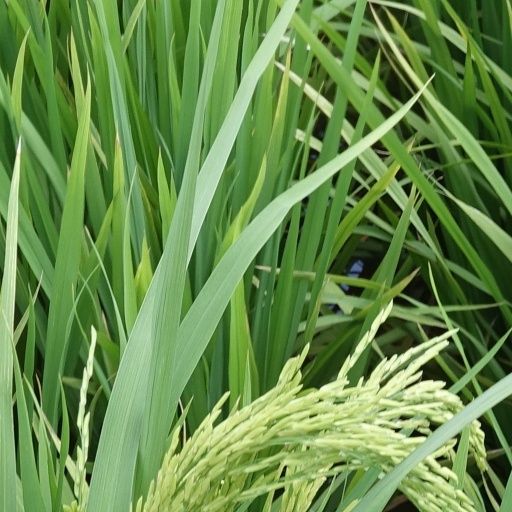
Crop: rice